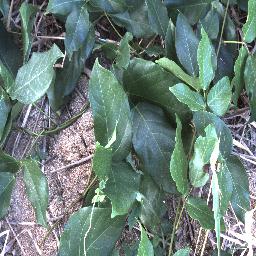
Label: negative